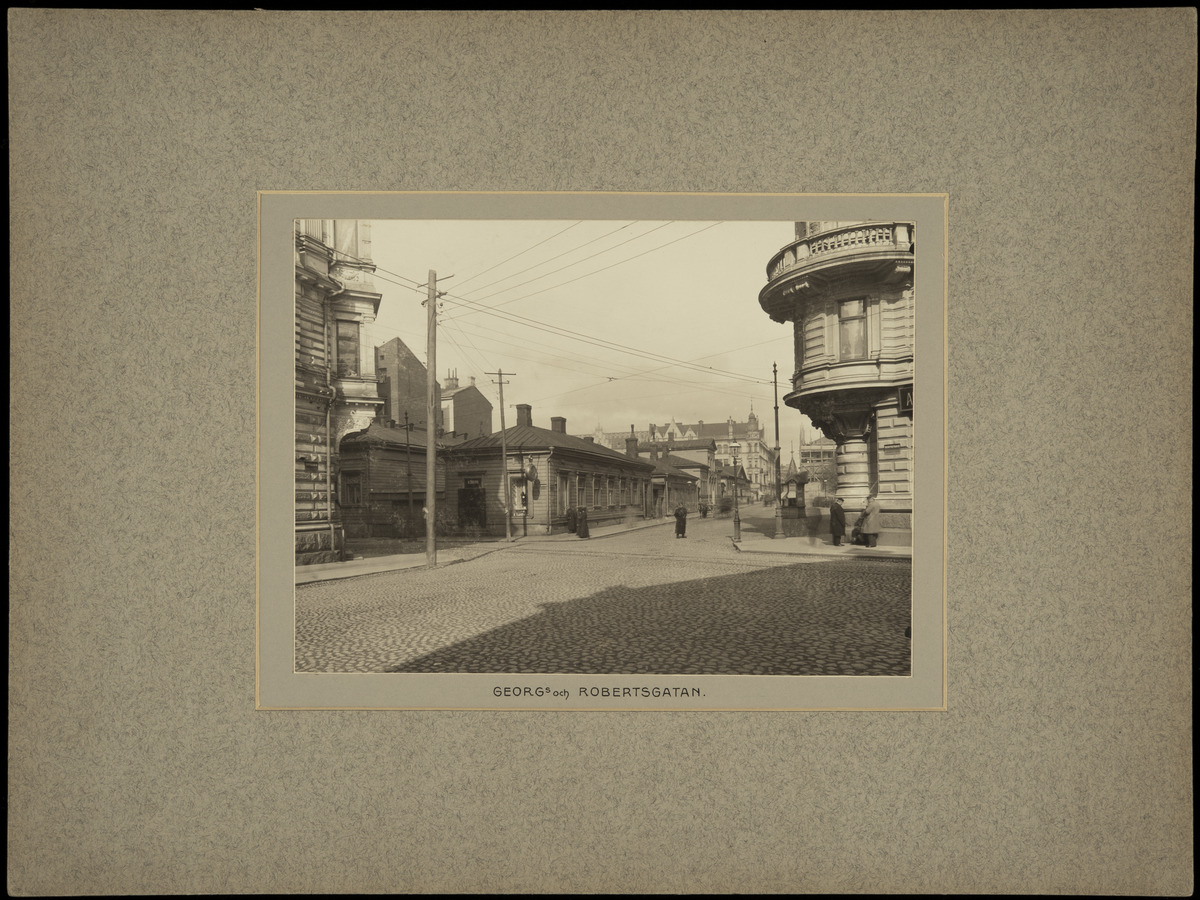
Liikennettä Yrjönkadun, Erottajan ja Roobertinkatujen risteyksessä
sisällön kuvaus: Liikennettä Yrjönkadun, Erottajan ja Roobertinkatujen risteyksessä. Taustalla puutaloja, kellosepänliike sekä rakennustelineitä Kolmikulmassa. Etualalla venäjänkielinen katukyltti, kioski sekä jalankulkijoita. mustavalkoinen
Kuvaaja: Rosenbröijer, A.E., valokuvaaja
Ajankohta: kuvausaika 06.05.1904
Paikka: Suomi, Uusimaa, Helsinki, Punavuori Helsinki, Yrjönkatu 6, 8, 10, 12-14. Iso Roobertinkatu 1. Pieni Roobertinkatu 13. Kolmikulma
Aiheet: kadut, liikenne, jalankulkijat, jalkakäytävät, rakennukset puurakennukset asuinrakennukset liikerakennukset, myymälät kioskit, toimitilat, viheralueet puistot, hevosajoneuvot, vaunut, kiveys, valaisimetlamputlyhdyt, katuvalaistus, kadunkalusteet, raitiotiet